Gasimushaghi carpets

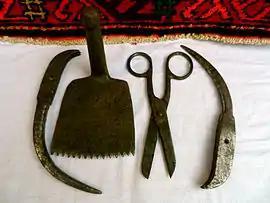
Carpet-weaving instruments used in "Gasimushaghi obasi" village.

Like other carpets of Karabakh’s carpet weaving school such as “Khanlig”, “Bahmanli”, “Garagoyunlu” and “Talish”, Gasimushaghi carpets also are dense, with high level of knots, soft and light. Turkbaf knot is considered the basis of Gasimushaghi carpets.